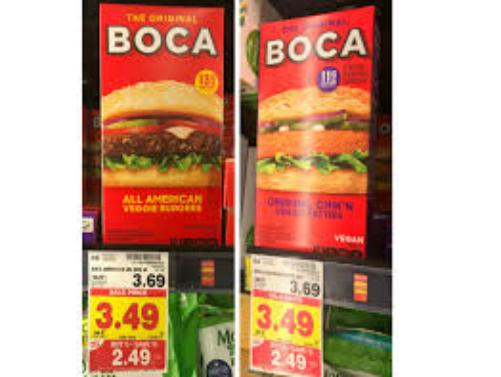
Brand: Boca Burger
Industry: Food